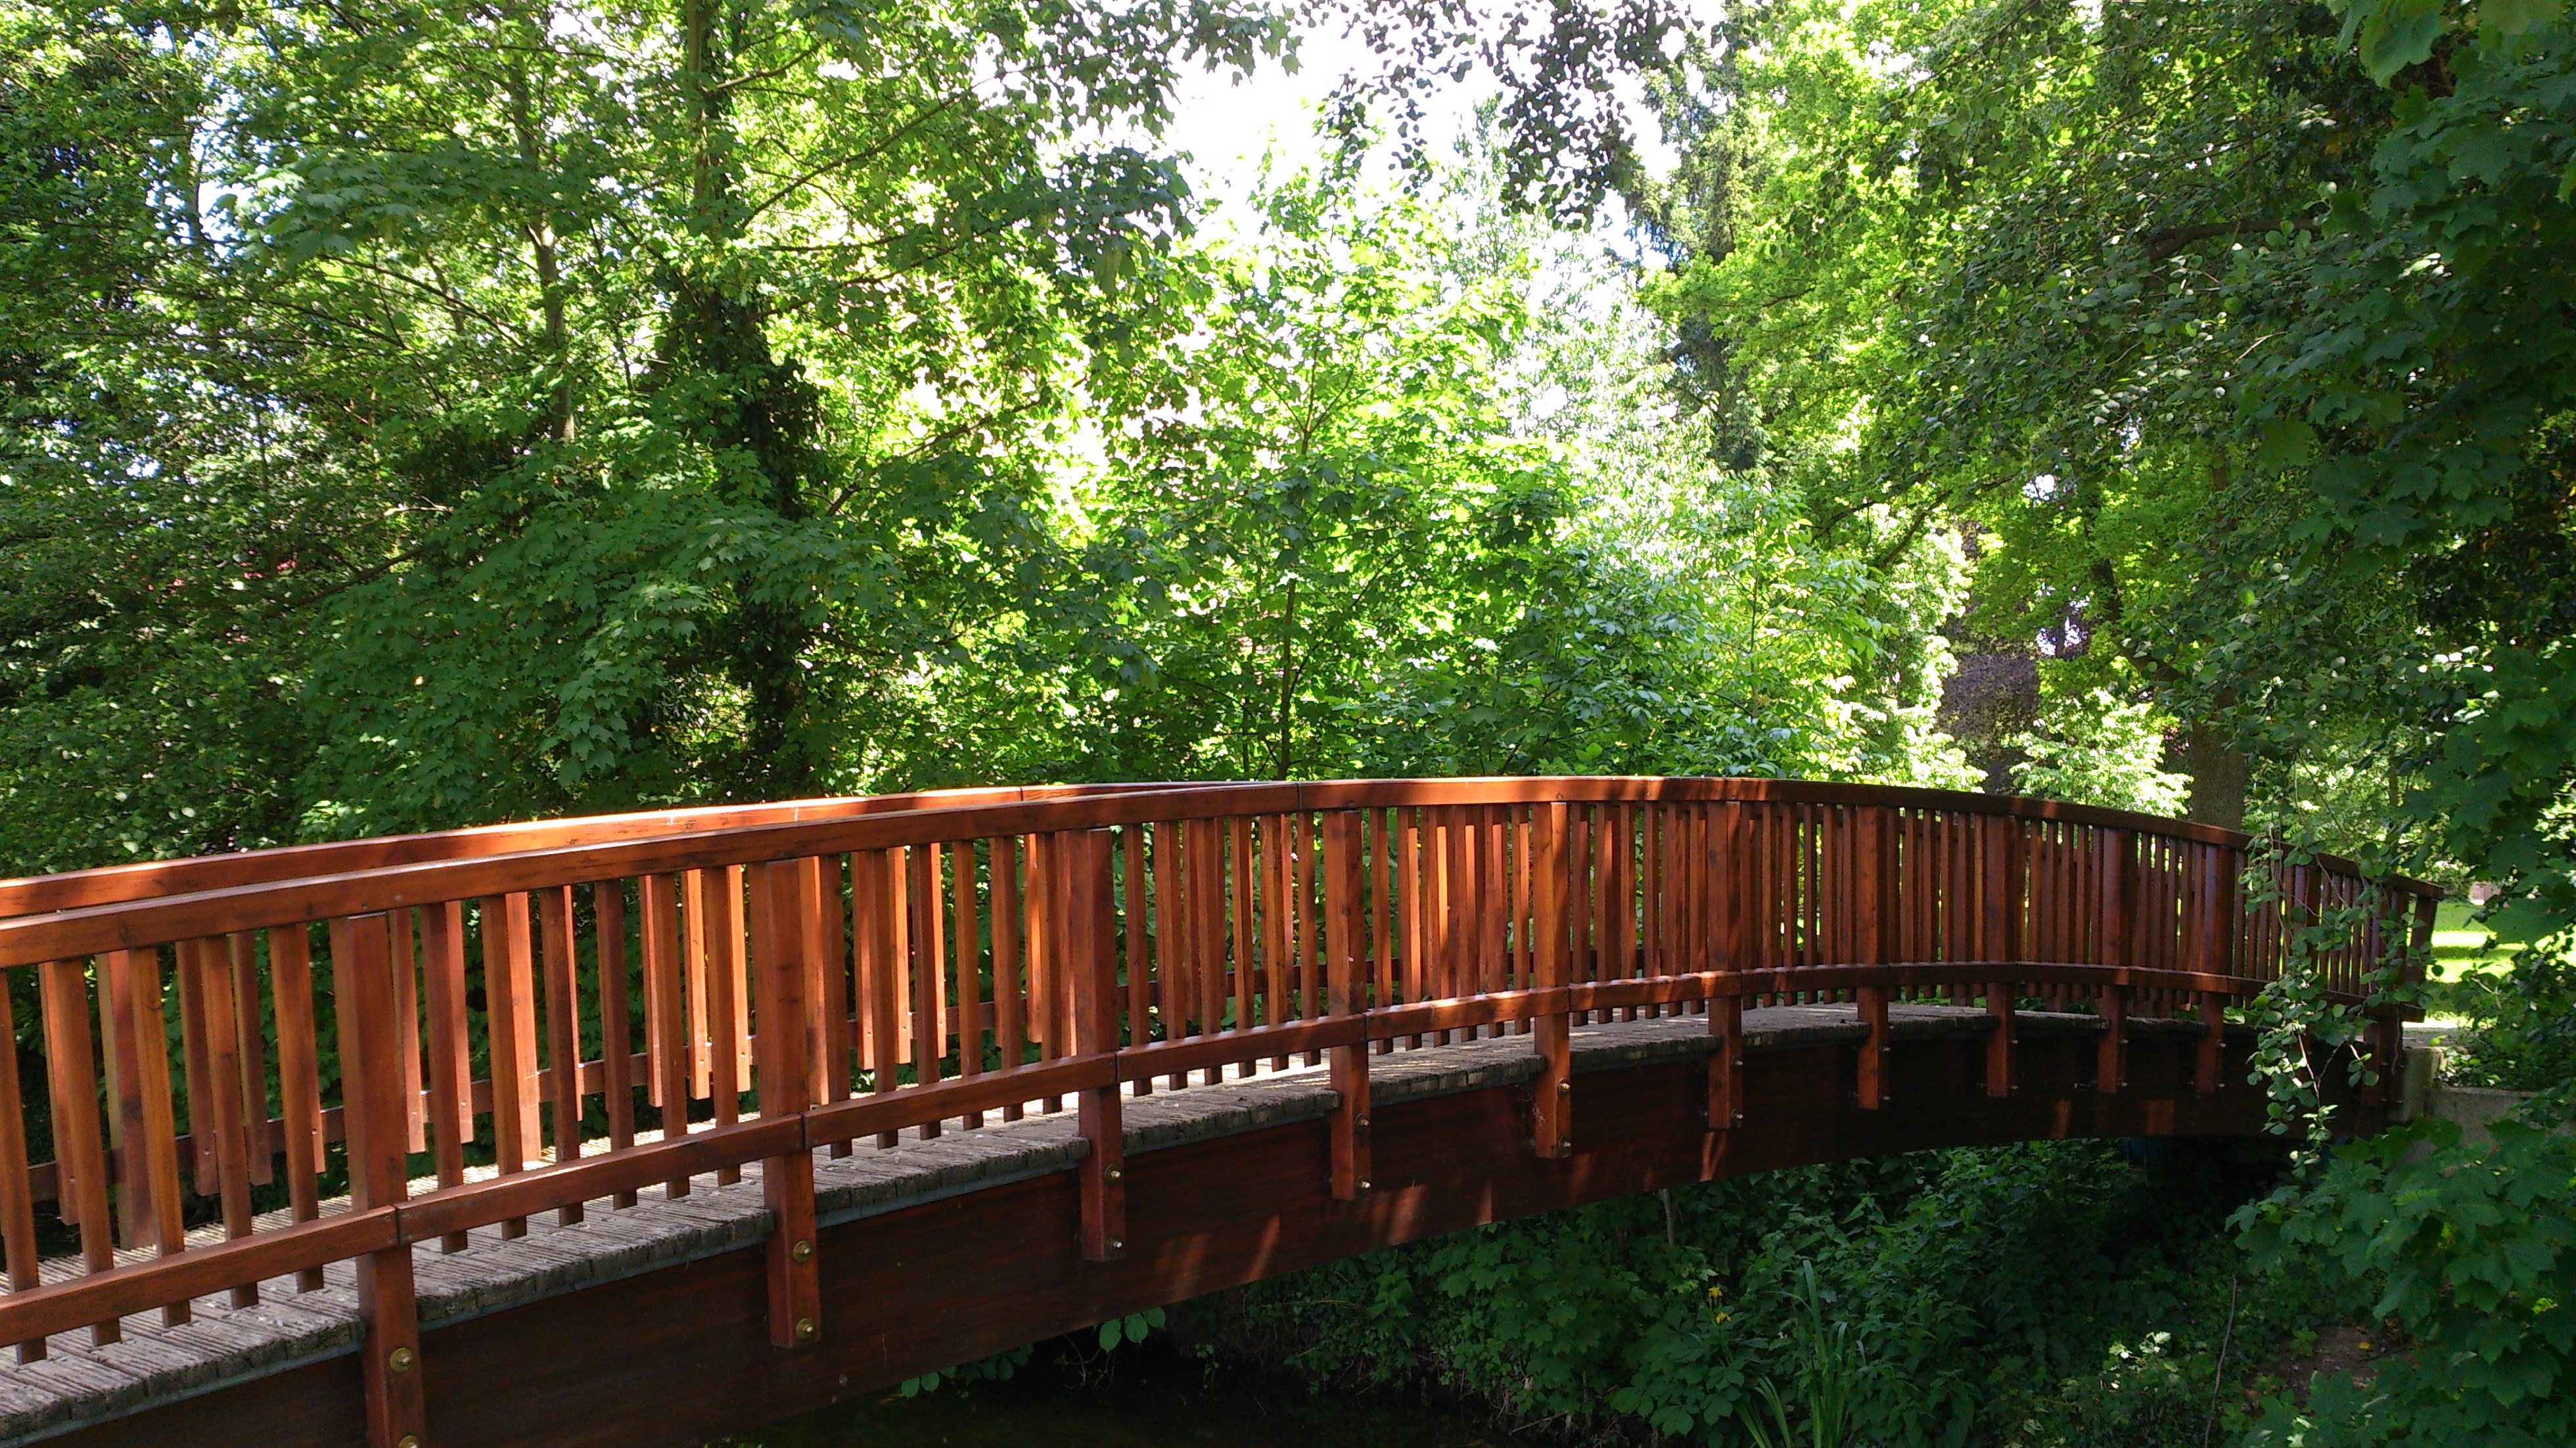
nature, forest, deck, trail, crossing, walkway, web, jungle, cottage, backyard, garden, transition, leaves, estate, mood, wooden bridge, outdoor structure